Rajdhani Unnayan Kartripakkha

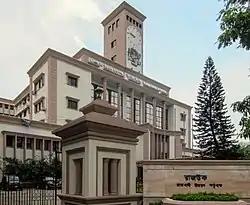
RAJUK Bhaban

Rajdhani Unnayan Kartripakkha (RAJUK) is a Bangladeshi public agency responsible for coordinating urban development in Dhaka. RAJUK is composed of various public officials, city planners, urban administrators, engineers, and architects. It is the National Authoritative Board on building planning, estates and resources, plot allotment, and construction approvals from both public and private entities. It utilizes the Dhaka Improvement Trust (Allotment of Land) Rules, 1969 and the Town Improvement Act of 1953, both scribed since before the Independence of Bangladesh.